Fremington Army Camp

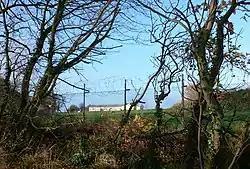

Fremington Army Camp was a military camp in the village of Fremington, Devon, England, which was used as a base to train the United States Army Air Corps. It was originally located there to be within easy marching distance from the railway station at the Quay.